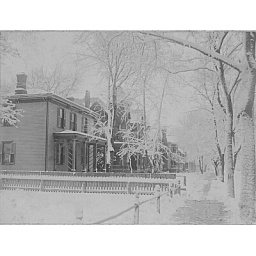
Photograph of South 8th street in Council Bluffs, looking south, showing sidewalk and houses. ca. 1900.